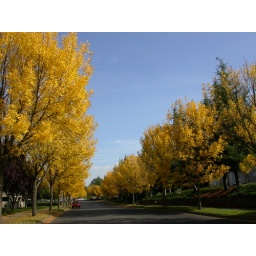
a street near our house in fall